Monosomy

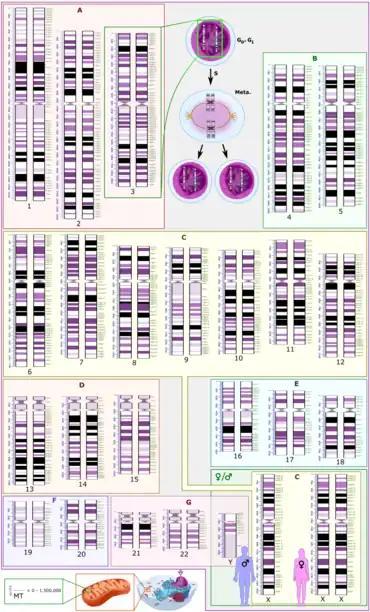
Schematic karyogram of a human, showing the normal diploid karyotype. It shows annotated bands and sub-bands as used for the nomenclature of chromosome abnormalities including partial monosomies. It shows 22 homologous chromosomes, both the female (XX) and male (XY) versions of the sex chromosome (bottom right), as well as the mitochondrial genome (to scale at bottom left).

Monosomy is a form of aneuploidy with the presence of only one chromosome from a pair. Partial monosomy occurs when a portion of one chromosome in a pair is missing.